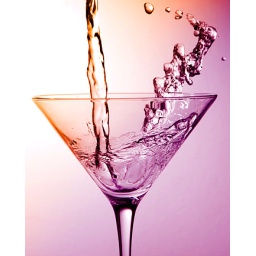
A martini glass being poured and frozen in time with water droplets